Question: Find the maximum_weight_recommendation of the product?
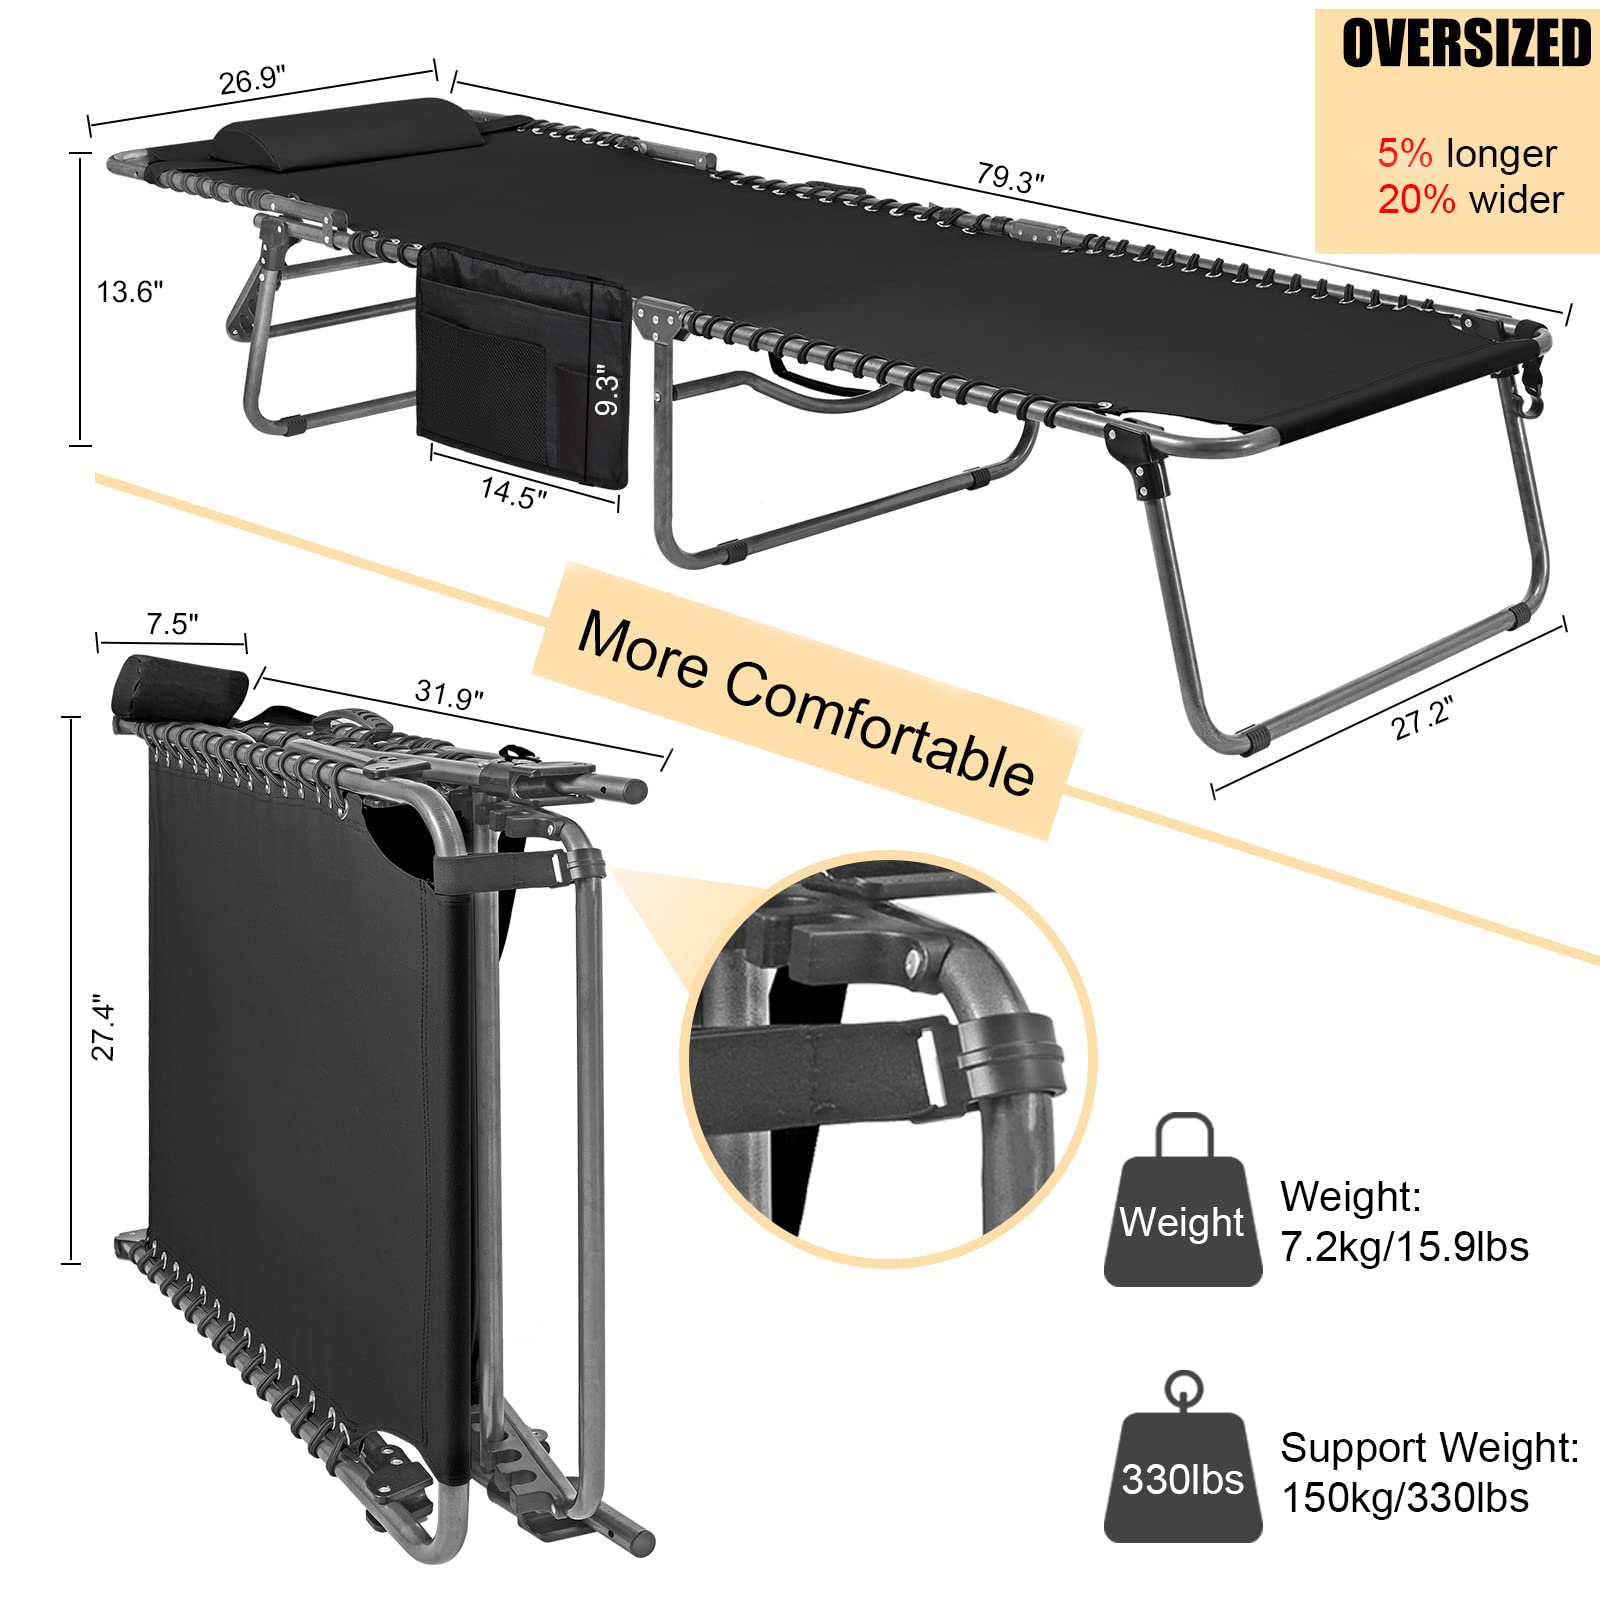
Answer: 330 pound